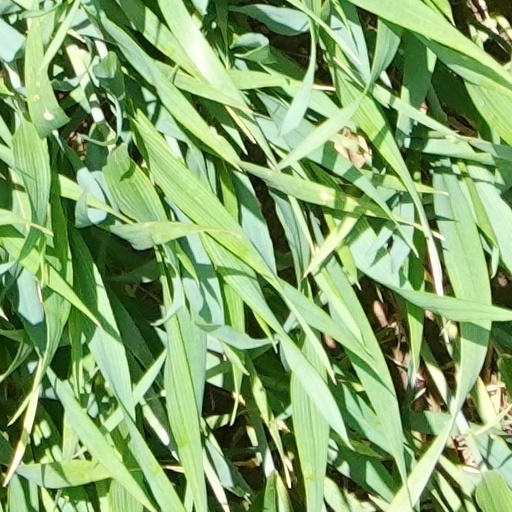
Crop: wheat